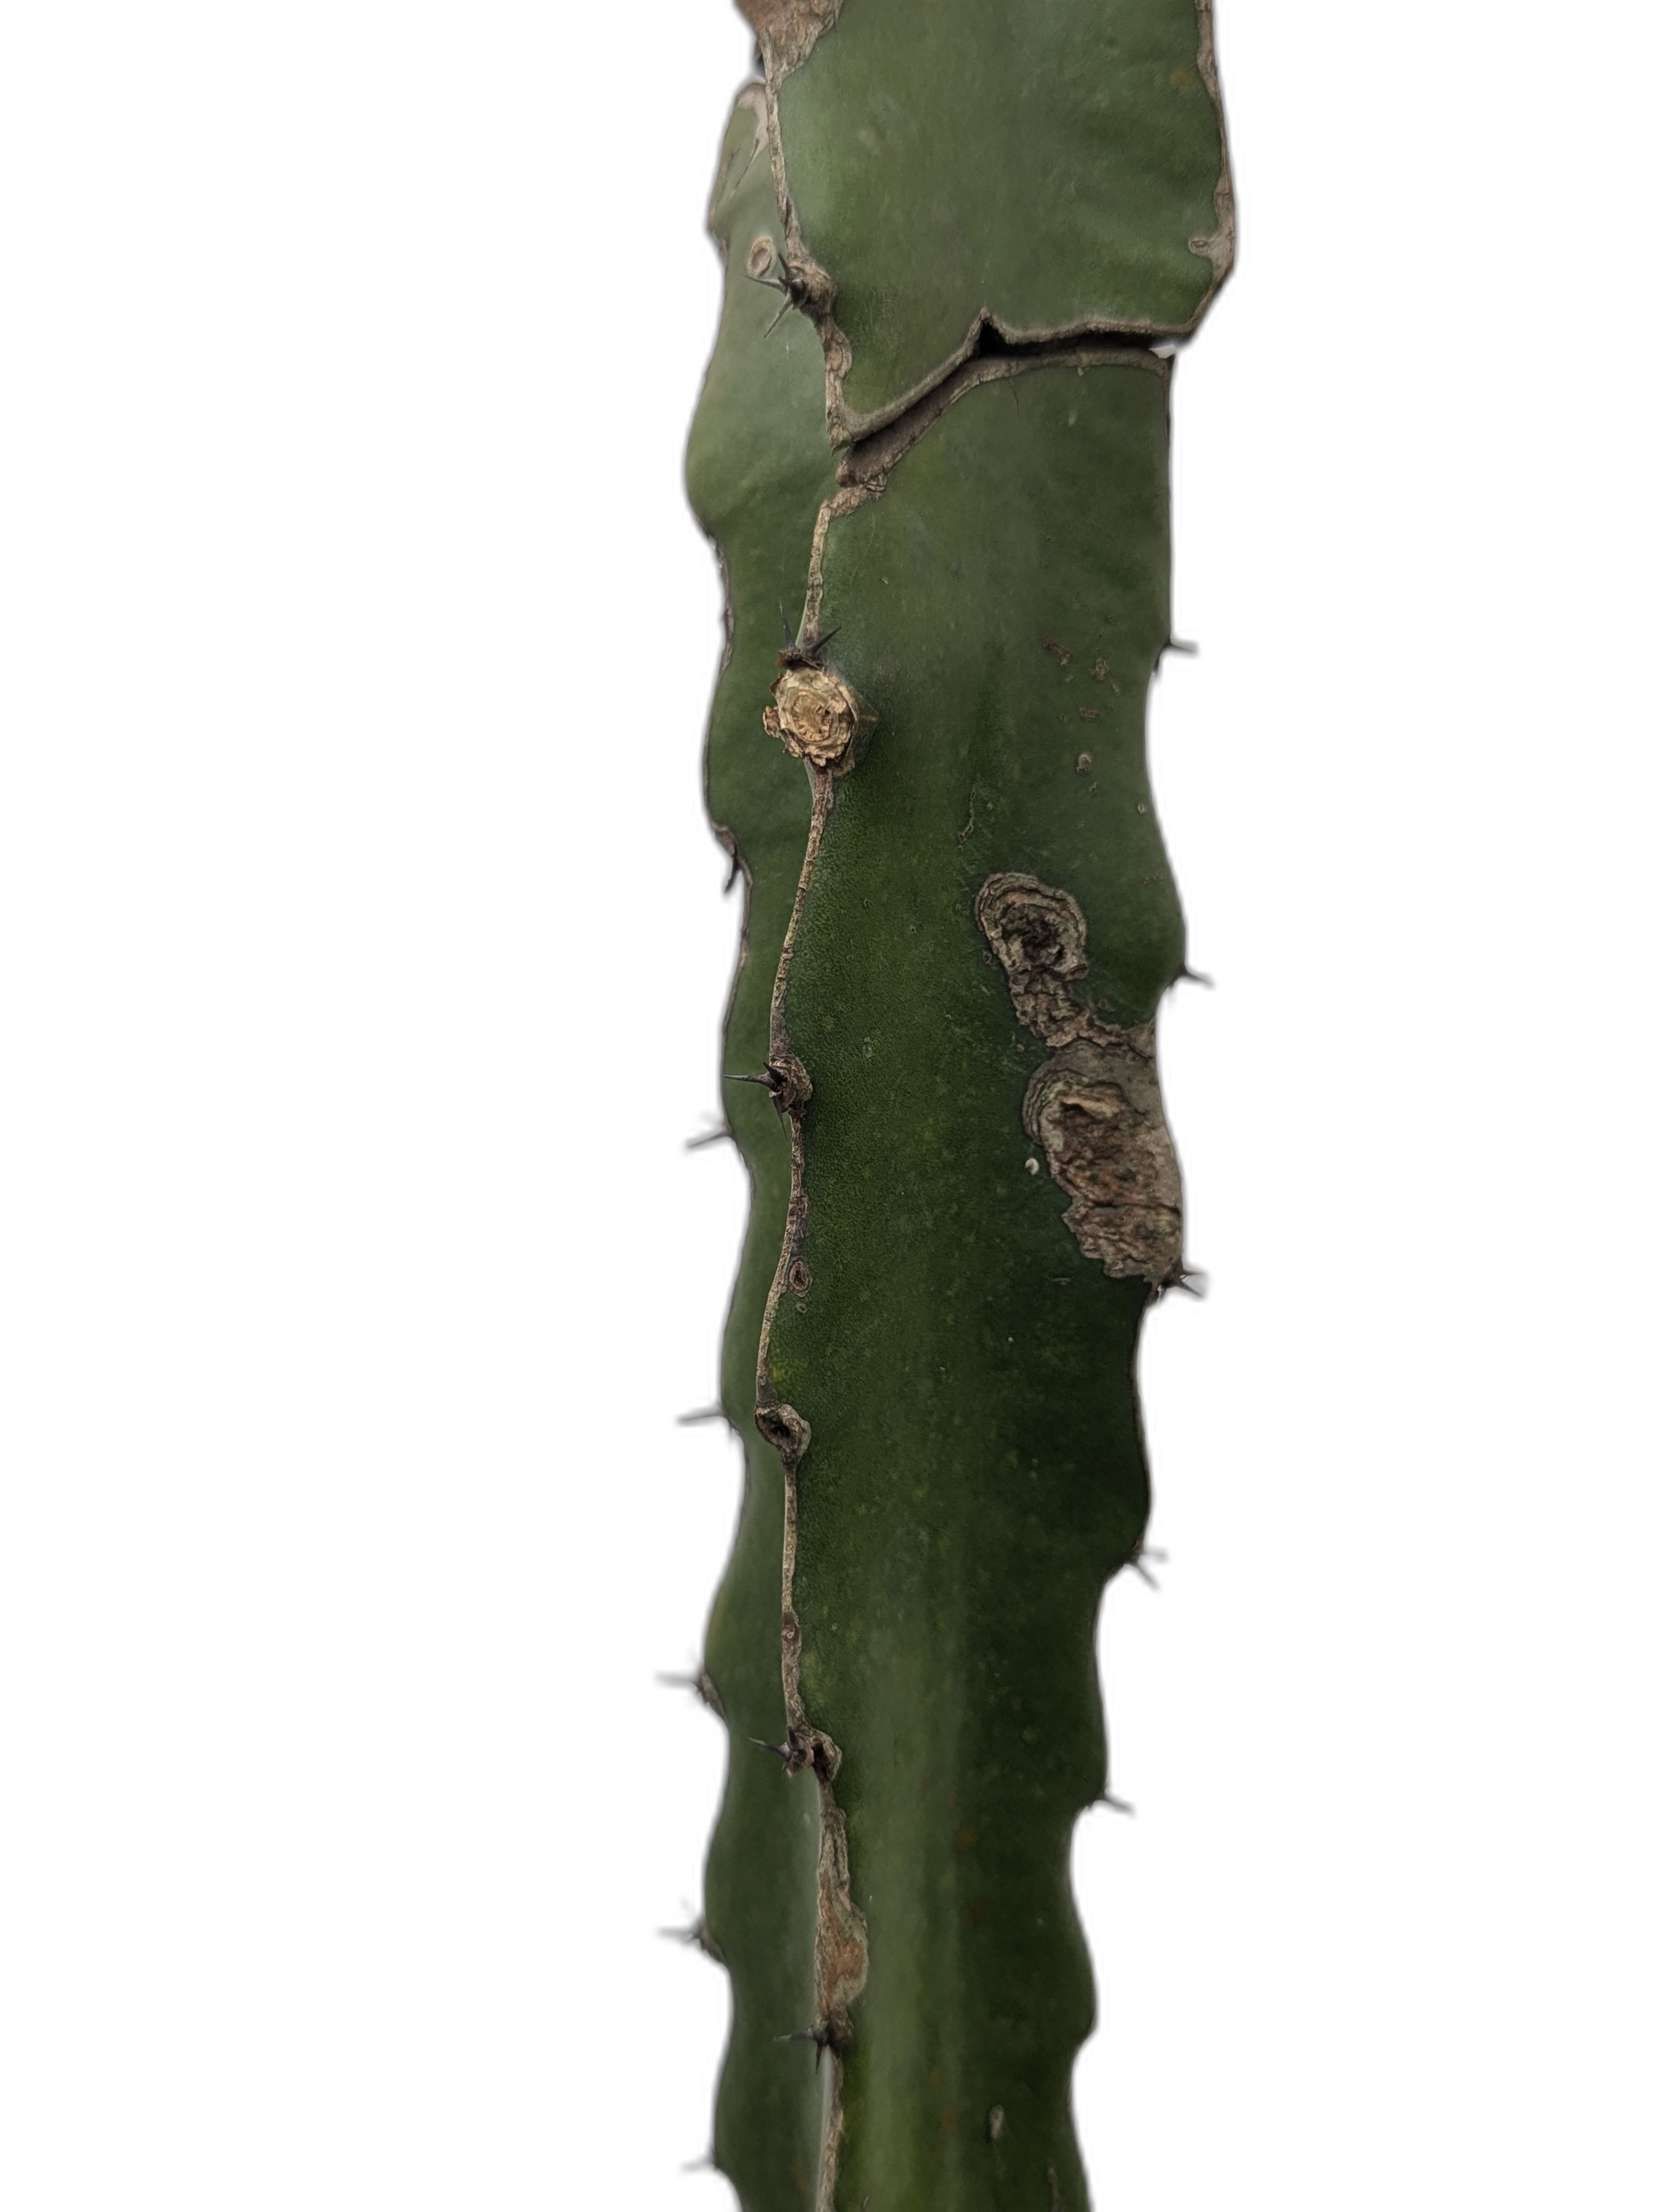
Label: Bad leaf